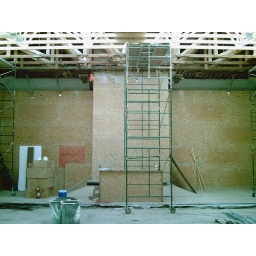
Keep in mind that the entire interior of the building is covered with plastic and then plywood.